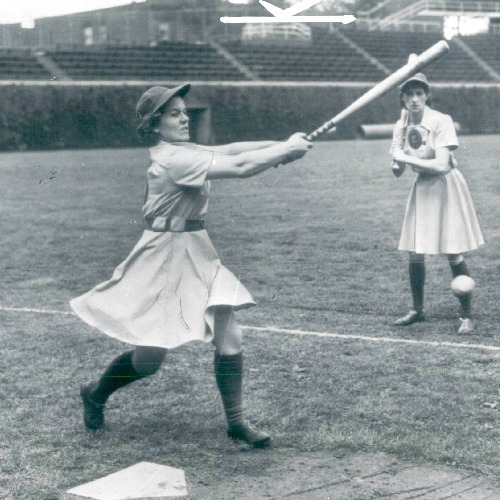
một bức ảnh trắng đen của những người phụ nữ đang chơi bóng chày